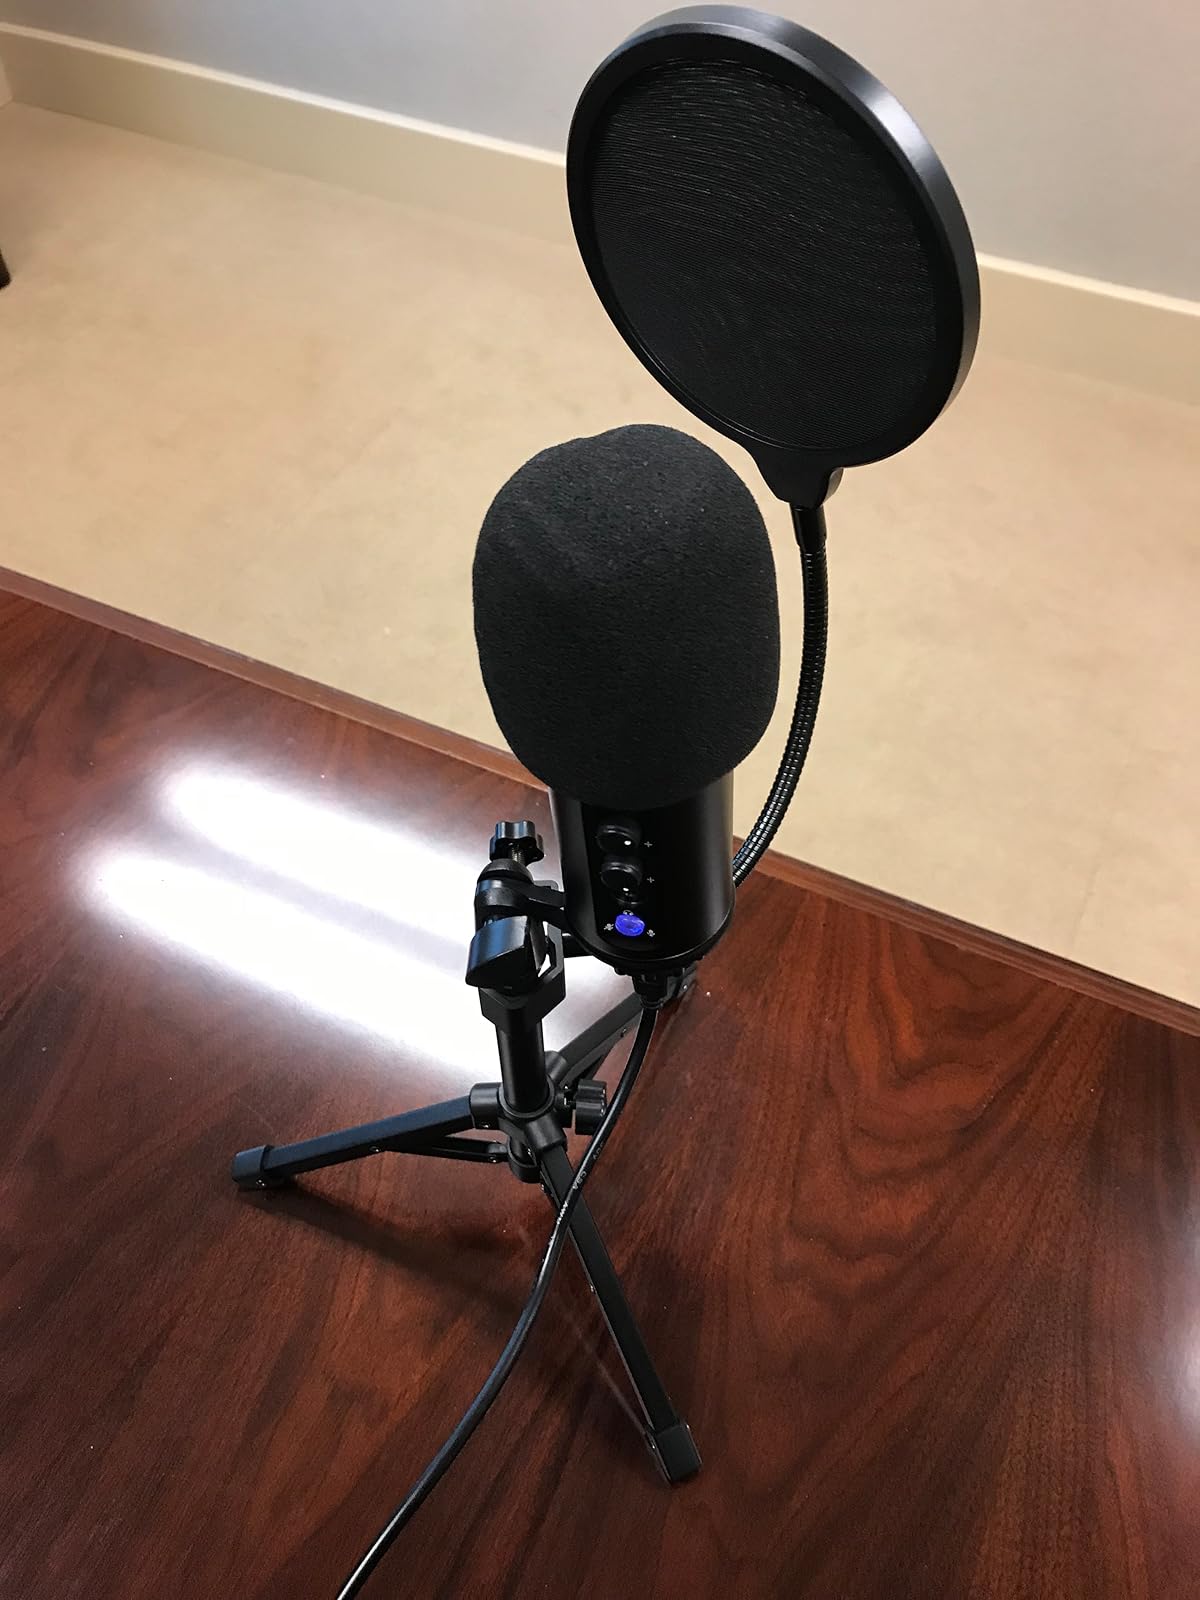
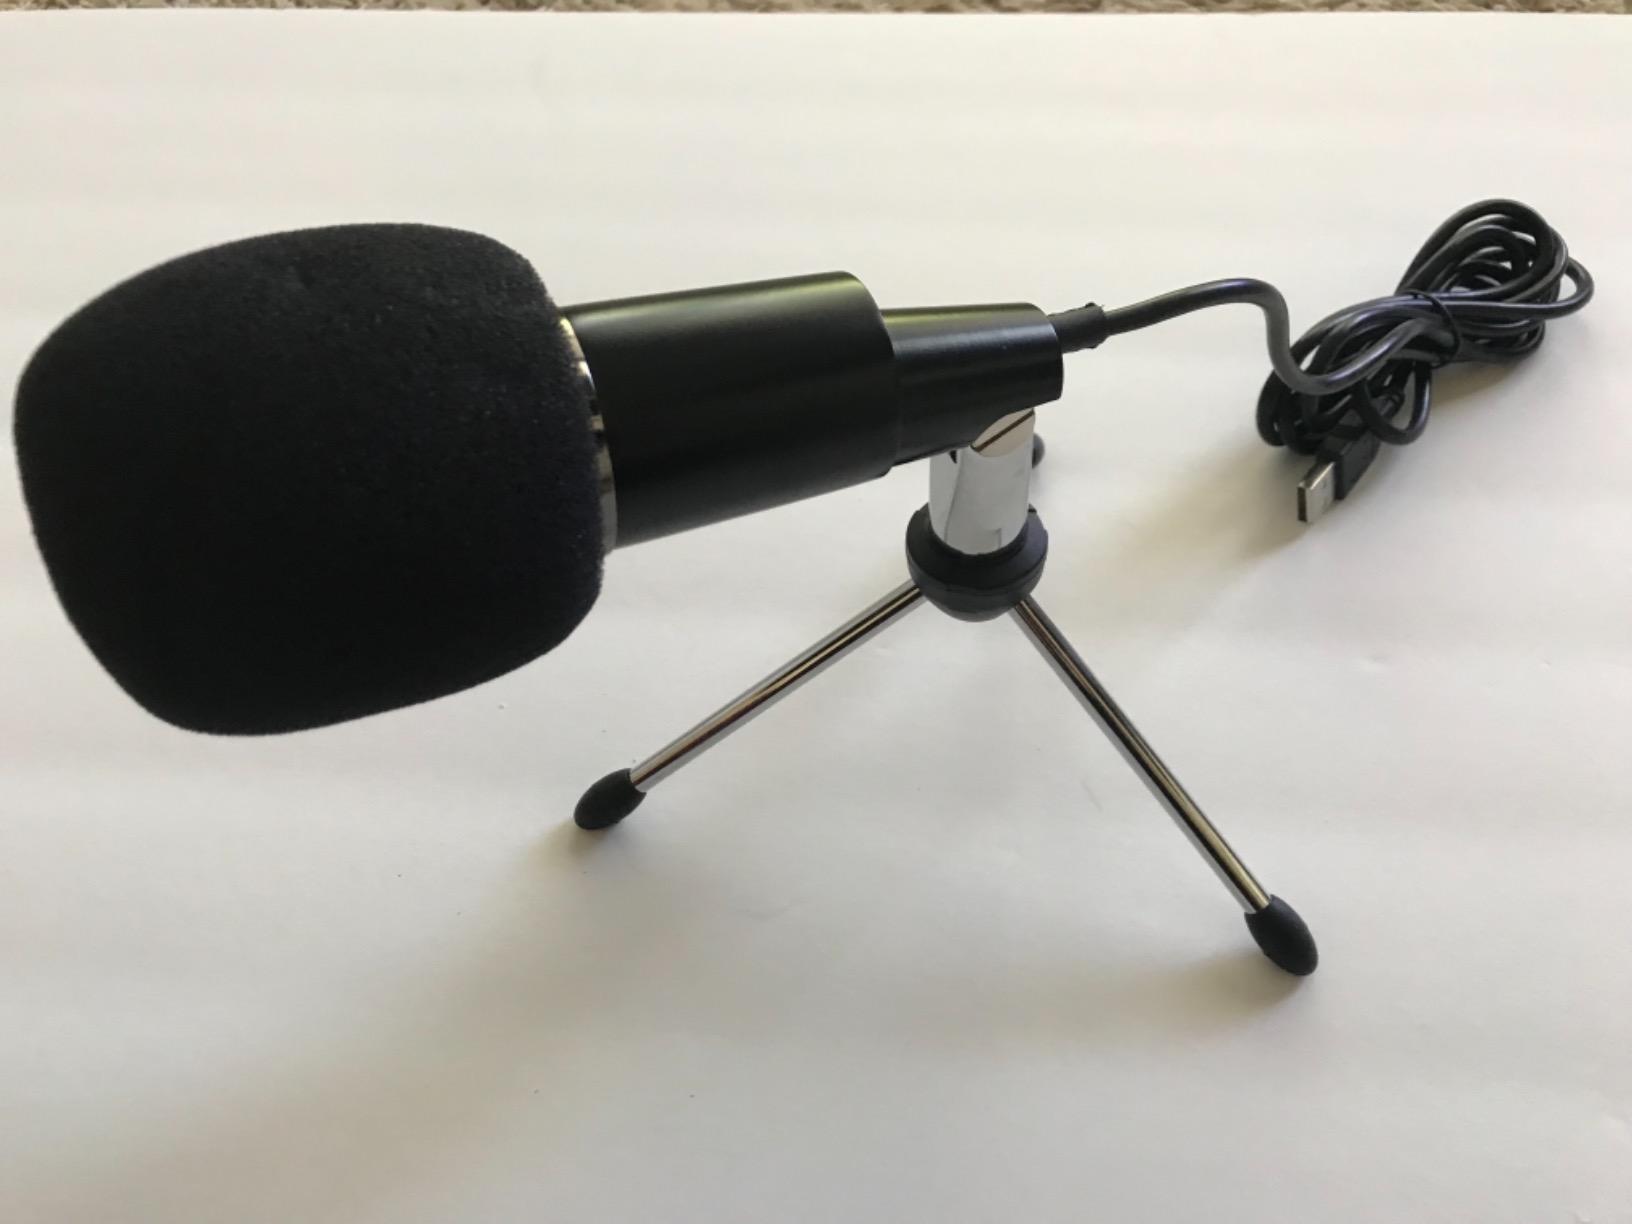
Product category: microphone
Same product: no